Hans Wegner

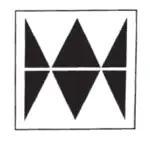

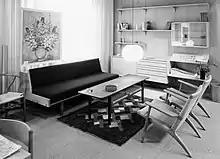
Wegner's furniture on display in 1964. Arrangement contains pieces by Salesco's members Getama, Carl Hansen & Søn, and Andreas Tuck.

In 1951, Ejvind Kold Kristensen created Salesco A/S, a company that exclusively promoted Wegner's work both domestically and abroad. Seeing the large potential for commercial success abroad, Salesco was a partnership between five of Wegner's preferred manufacturers, each with their own specialty, that would benefit from the shared marketing and sales resources to bring Wegner's works to more customers. The five manufacturers were Ry Møbler made bookcases, desks, and bulky items; A.P. Stolen made large upholstered furniture; Getama made furniture with loose cushions; Andreas Tuck made tables; and Carl Hansen & Søn made chairs. The company would allow Wegner to produce works across many factories at mass production and not be dependent on annual exhibits to market his works. With this centralized business, international purchasers only needed to visit a single showroom on Rygårds Alle in Copenhagen to see all of Wegner's Salesco collection. This organization made in possible for Wegner's work to proliferate without the designer having to worry about the production and export networks.